Answer in natural language. Consider the 3D positions of the objects in the scene and not just the 2D positions in the image. Is the centerpoint of  black colour chair (highlighted by a blue box) at a higher height than framed landscape photograph with black wood frame (highlighted by a green box)? Choose between the following options: no or yes
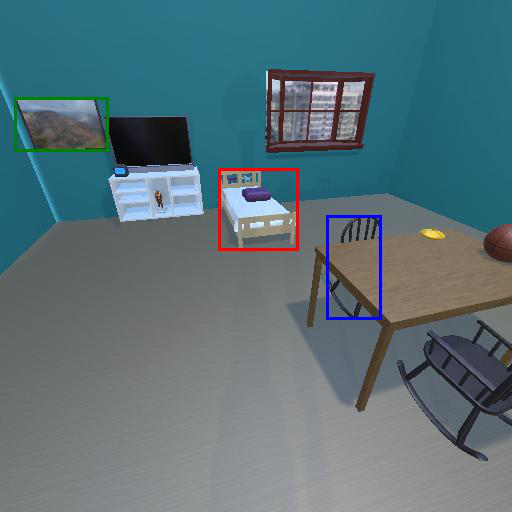
<answer>no</answer>